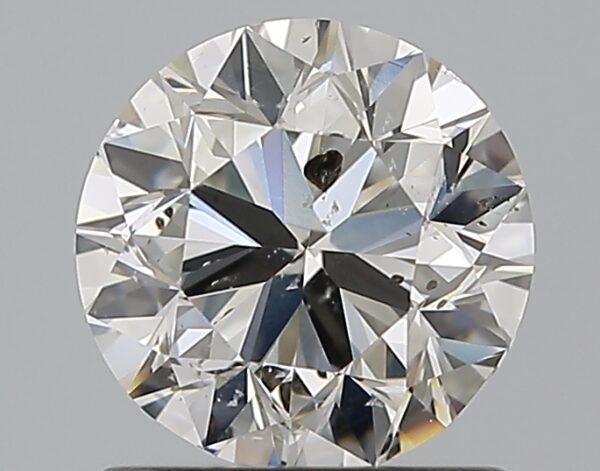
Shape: round
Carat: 1
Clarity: SI2
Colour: G
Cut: VG
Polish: EX
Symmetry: VG
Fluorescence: N
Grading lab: GIA
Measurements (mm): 6.22 x 6.27 x 4